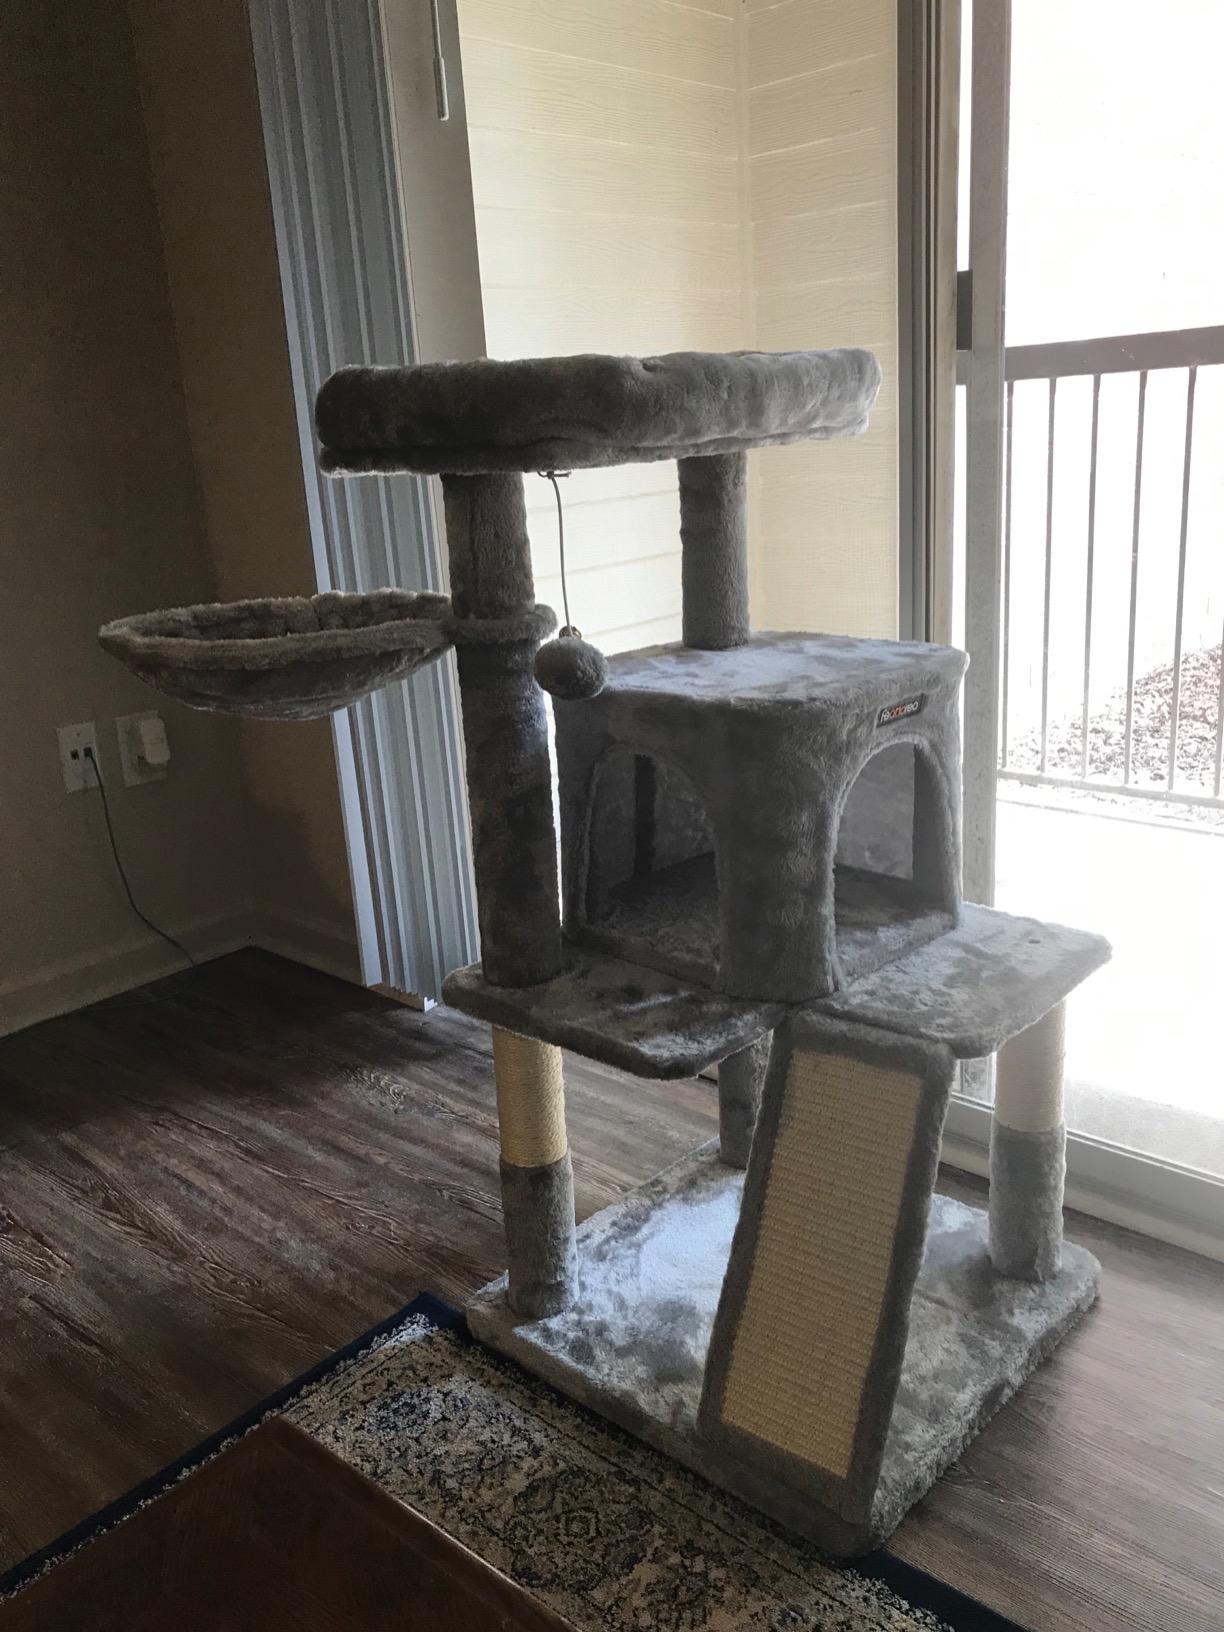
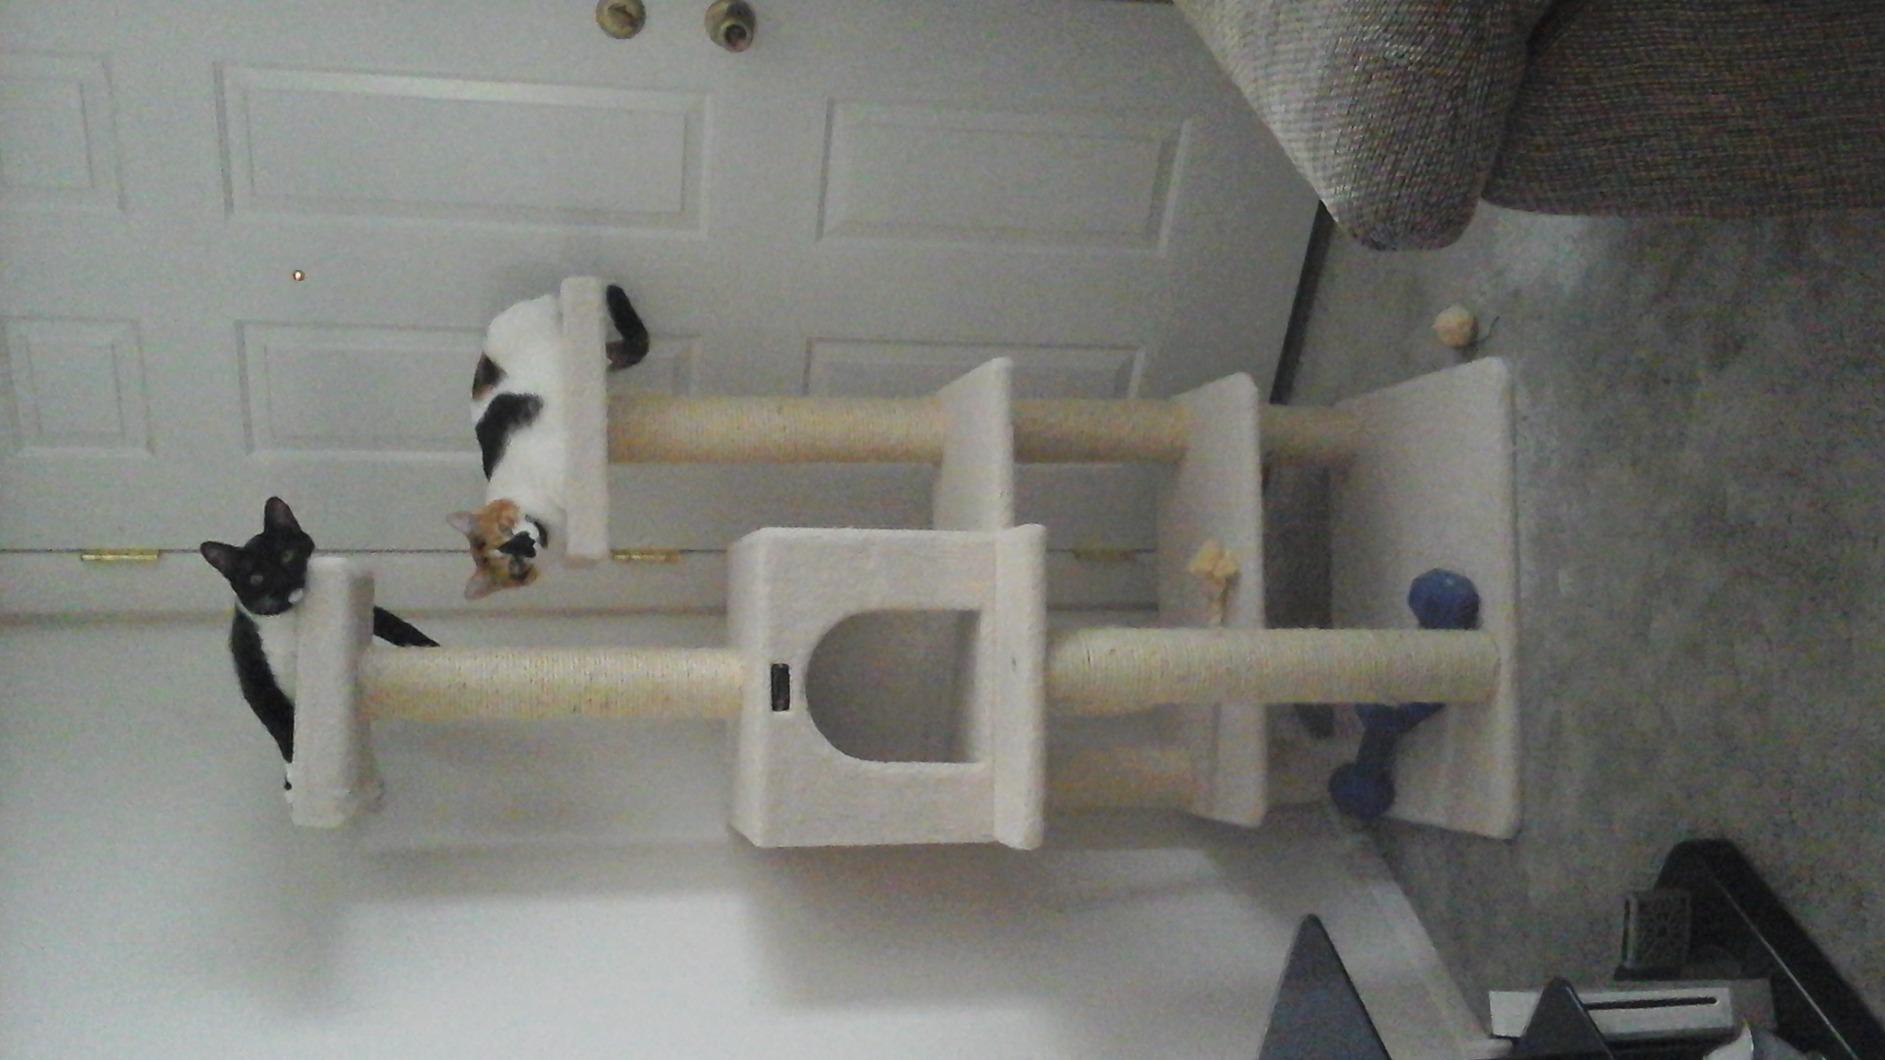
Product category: items_cat tree
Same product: no